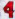
Number: 4